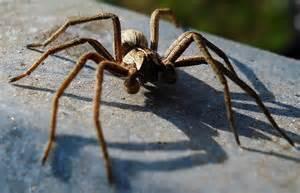
spider